Smoking in South Korea

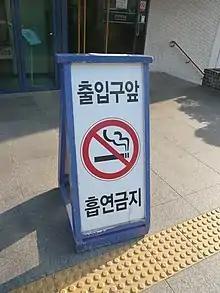
No smoking sign at a Korean university

The South Korean government has enacted regulations like increasing the price or taxation of tobacco products, smoking bans, and limitations on tobacco advertisements in stores. For example, in 2016, graphical health warnings on all cigarette packages became mandatory.